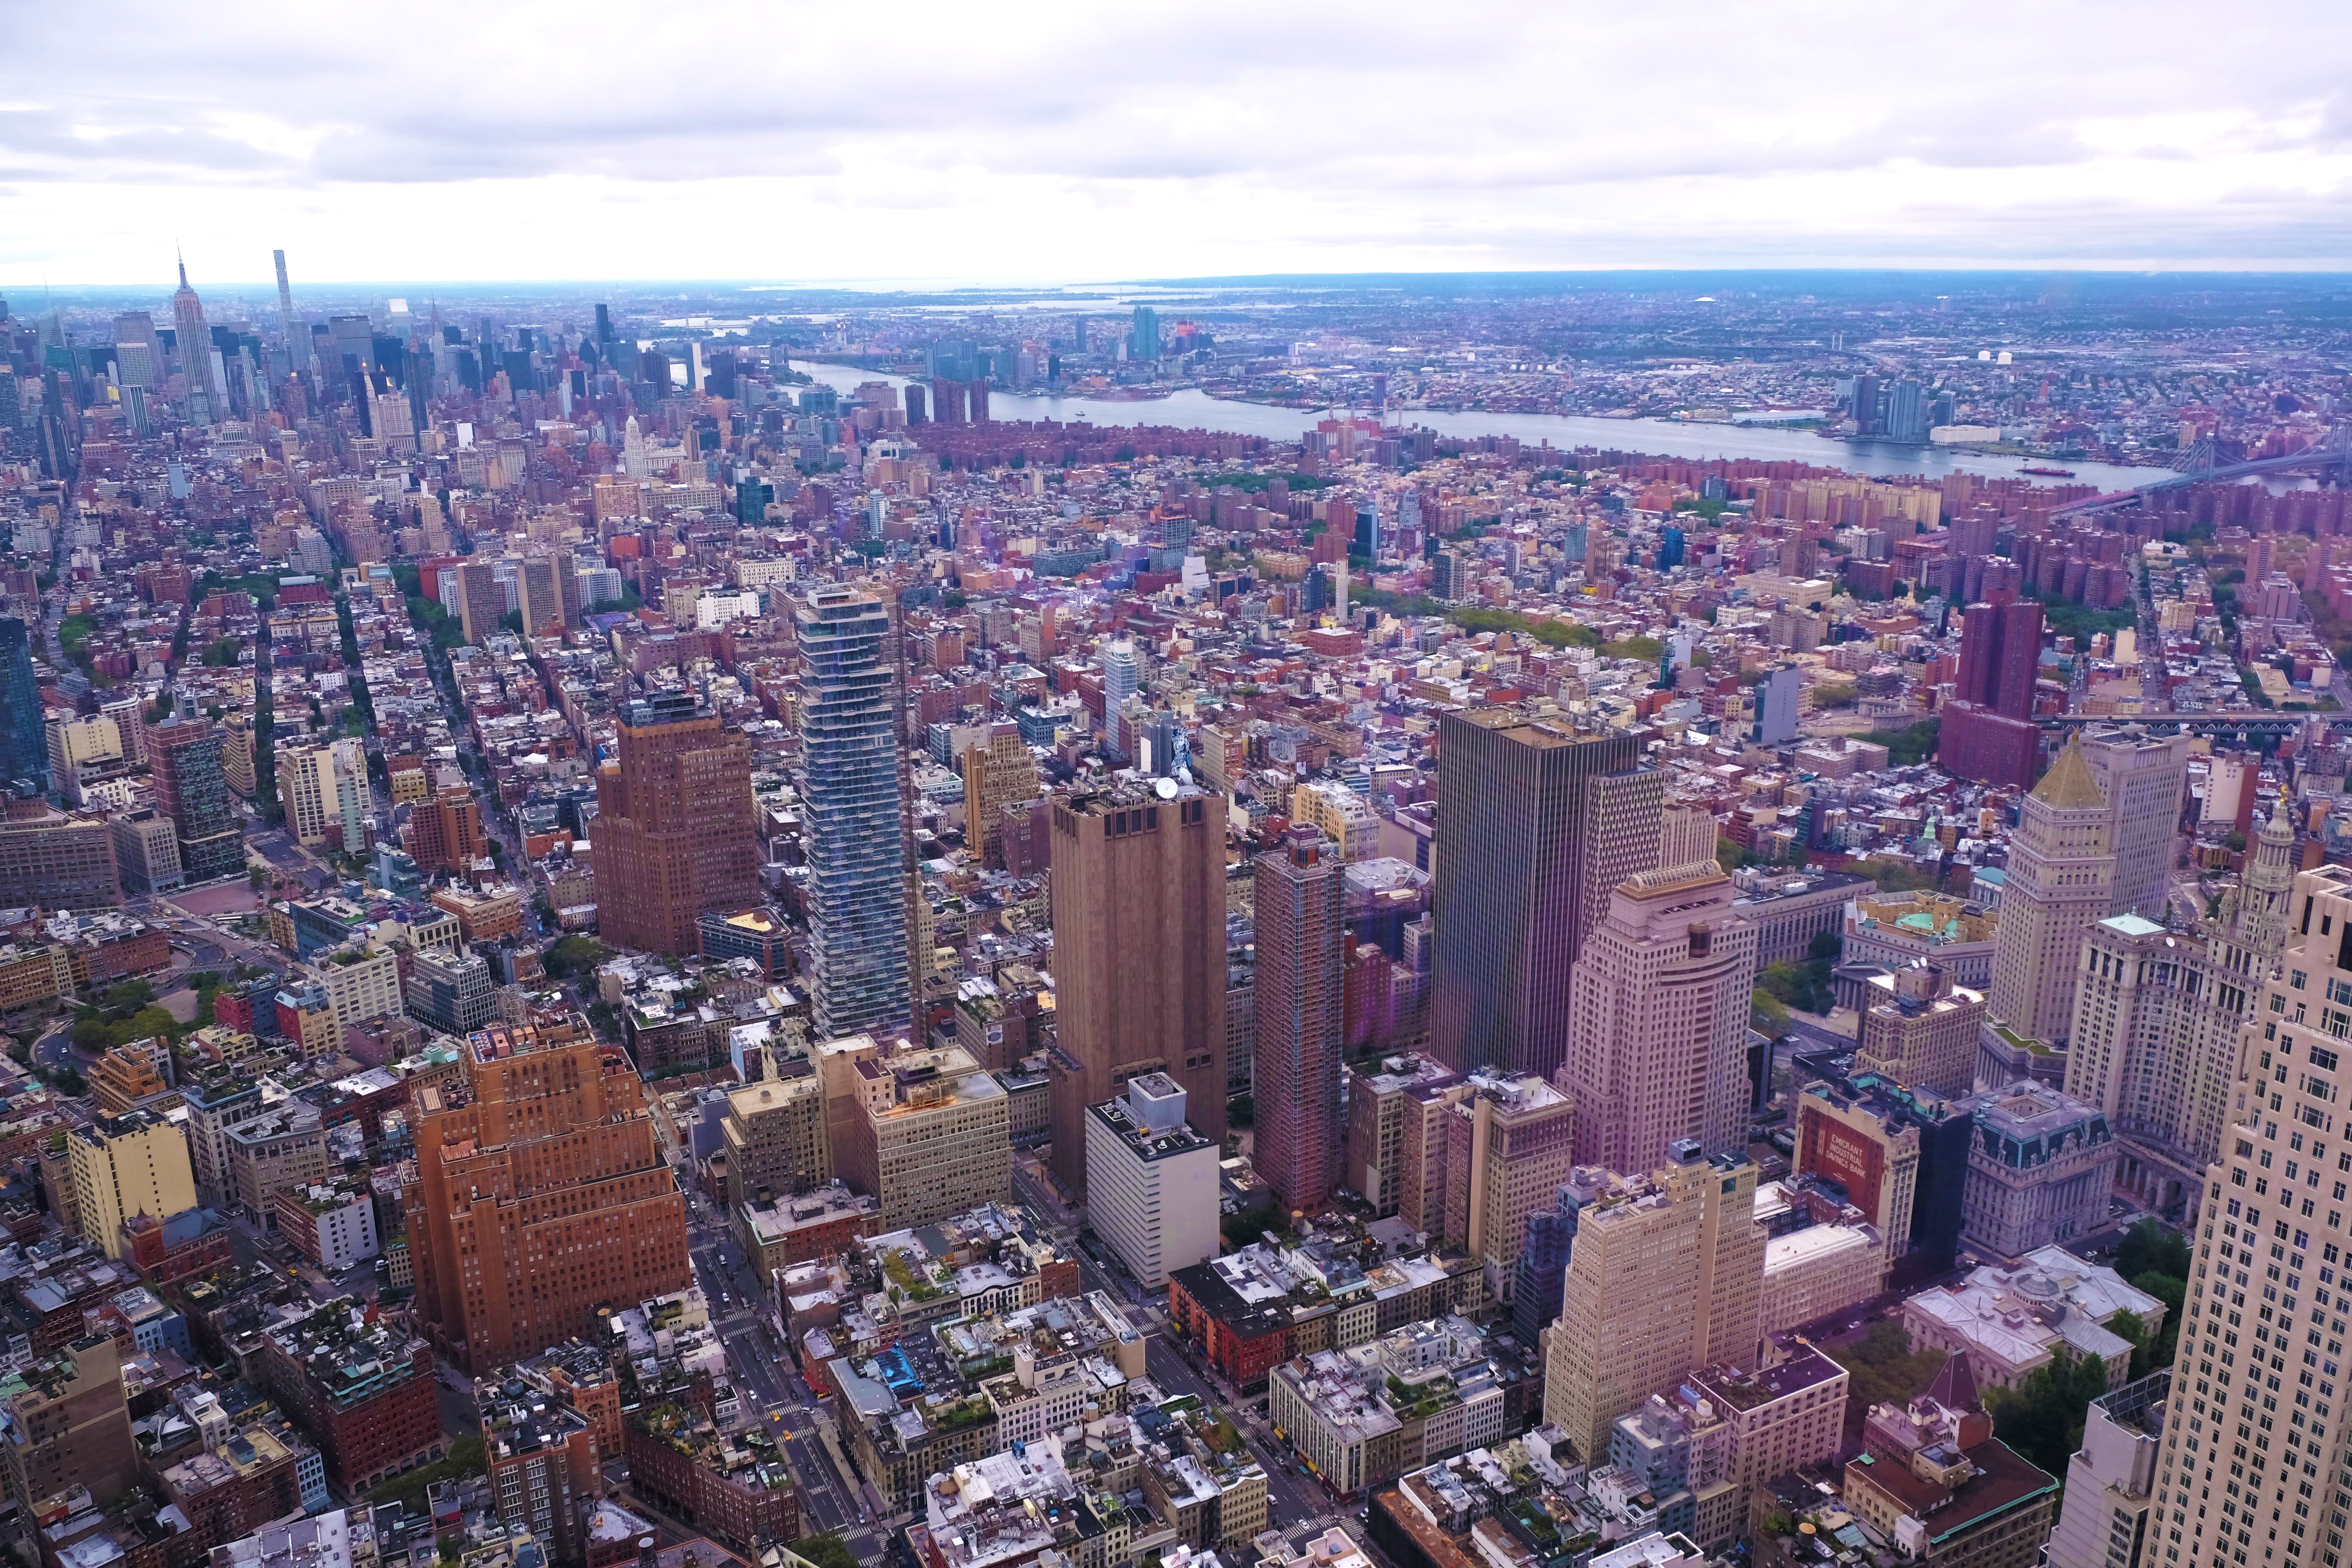
skyline, photography, town, city, skyscraper, cityscape, panorama, downtown, metropolis, neighbourhood, bird's eye view, aerial photography, residential area, geographical feature, human settlement, metropolitan area